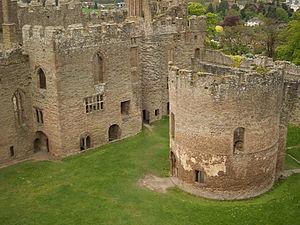
Le château de Ludlow est un château fort en ruines du comté anglais de Shropshire. Cette forteresse, qui surplombe la vallée de la Teme à Ludlow, était au Moyen Âge une place-forte stratégique pour le contrôle des marches galloises, et elle fut par intermittence le siège du gouverneur anglais du Pays de Galles. Le château fut probablement édifié sur ordre de Gautier de Lacy à la fin du XIᵉ siècle. Il demeura possession de la famille de Lacy jusqu'en 1115, année où Hugues de Lacy mourut sans descendance. Le fief fut alors réquisitionné par le roi d'Angleterre. Lorsque Pain fitzJohn épousa une nièce de Hugues de Lacy, Sybille, il acquit la plus grosse part de l'héritage des De Lacy.